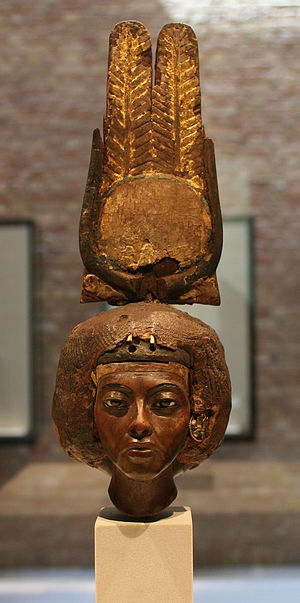
Teje
Teje. Hun var dronning af Egypten og hustru af den egyptiske farao Amenhotep 3. Hun var mor til Akhnaton og bedstemor til Tutankhamon. Hendes mumie blev identificeret som "The Elder Lady" fundet i graven af Amenhotep 2. i 2010.